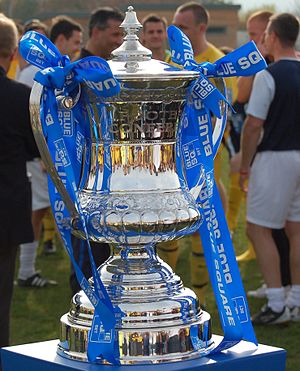
National League North
Blue Square North-trofæet
National League North er en division i den engelske fodboldliga Football Conference. Divisionen udgør sammen med National League South niveau 6 i det engelske ligasystem og er dermed den næsthøjst rangerende division i The FA's National League System. Divisionen består af 22 hold, der hver sæson spiller om to oprykningspladser til National League, og om at undgå tre nedrykningspladser til niveau 7, dvs. til Premier Division i Northern Premier League, Southern League eller Isthmian League.